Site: brandenburg
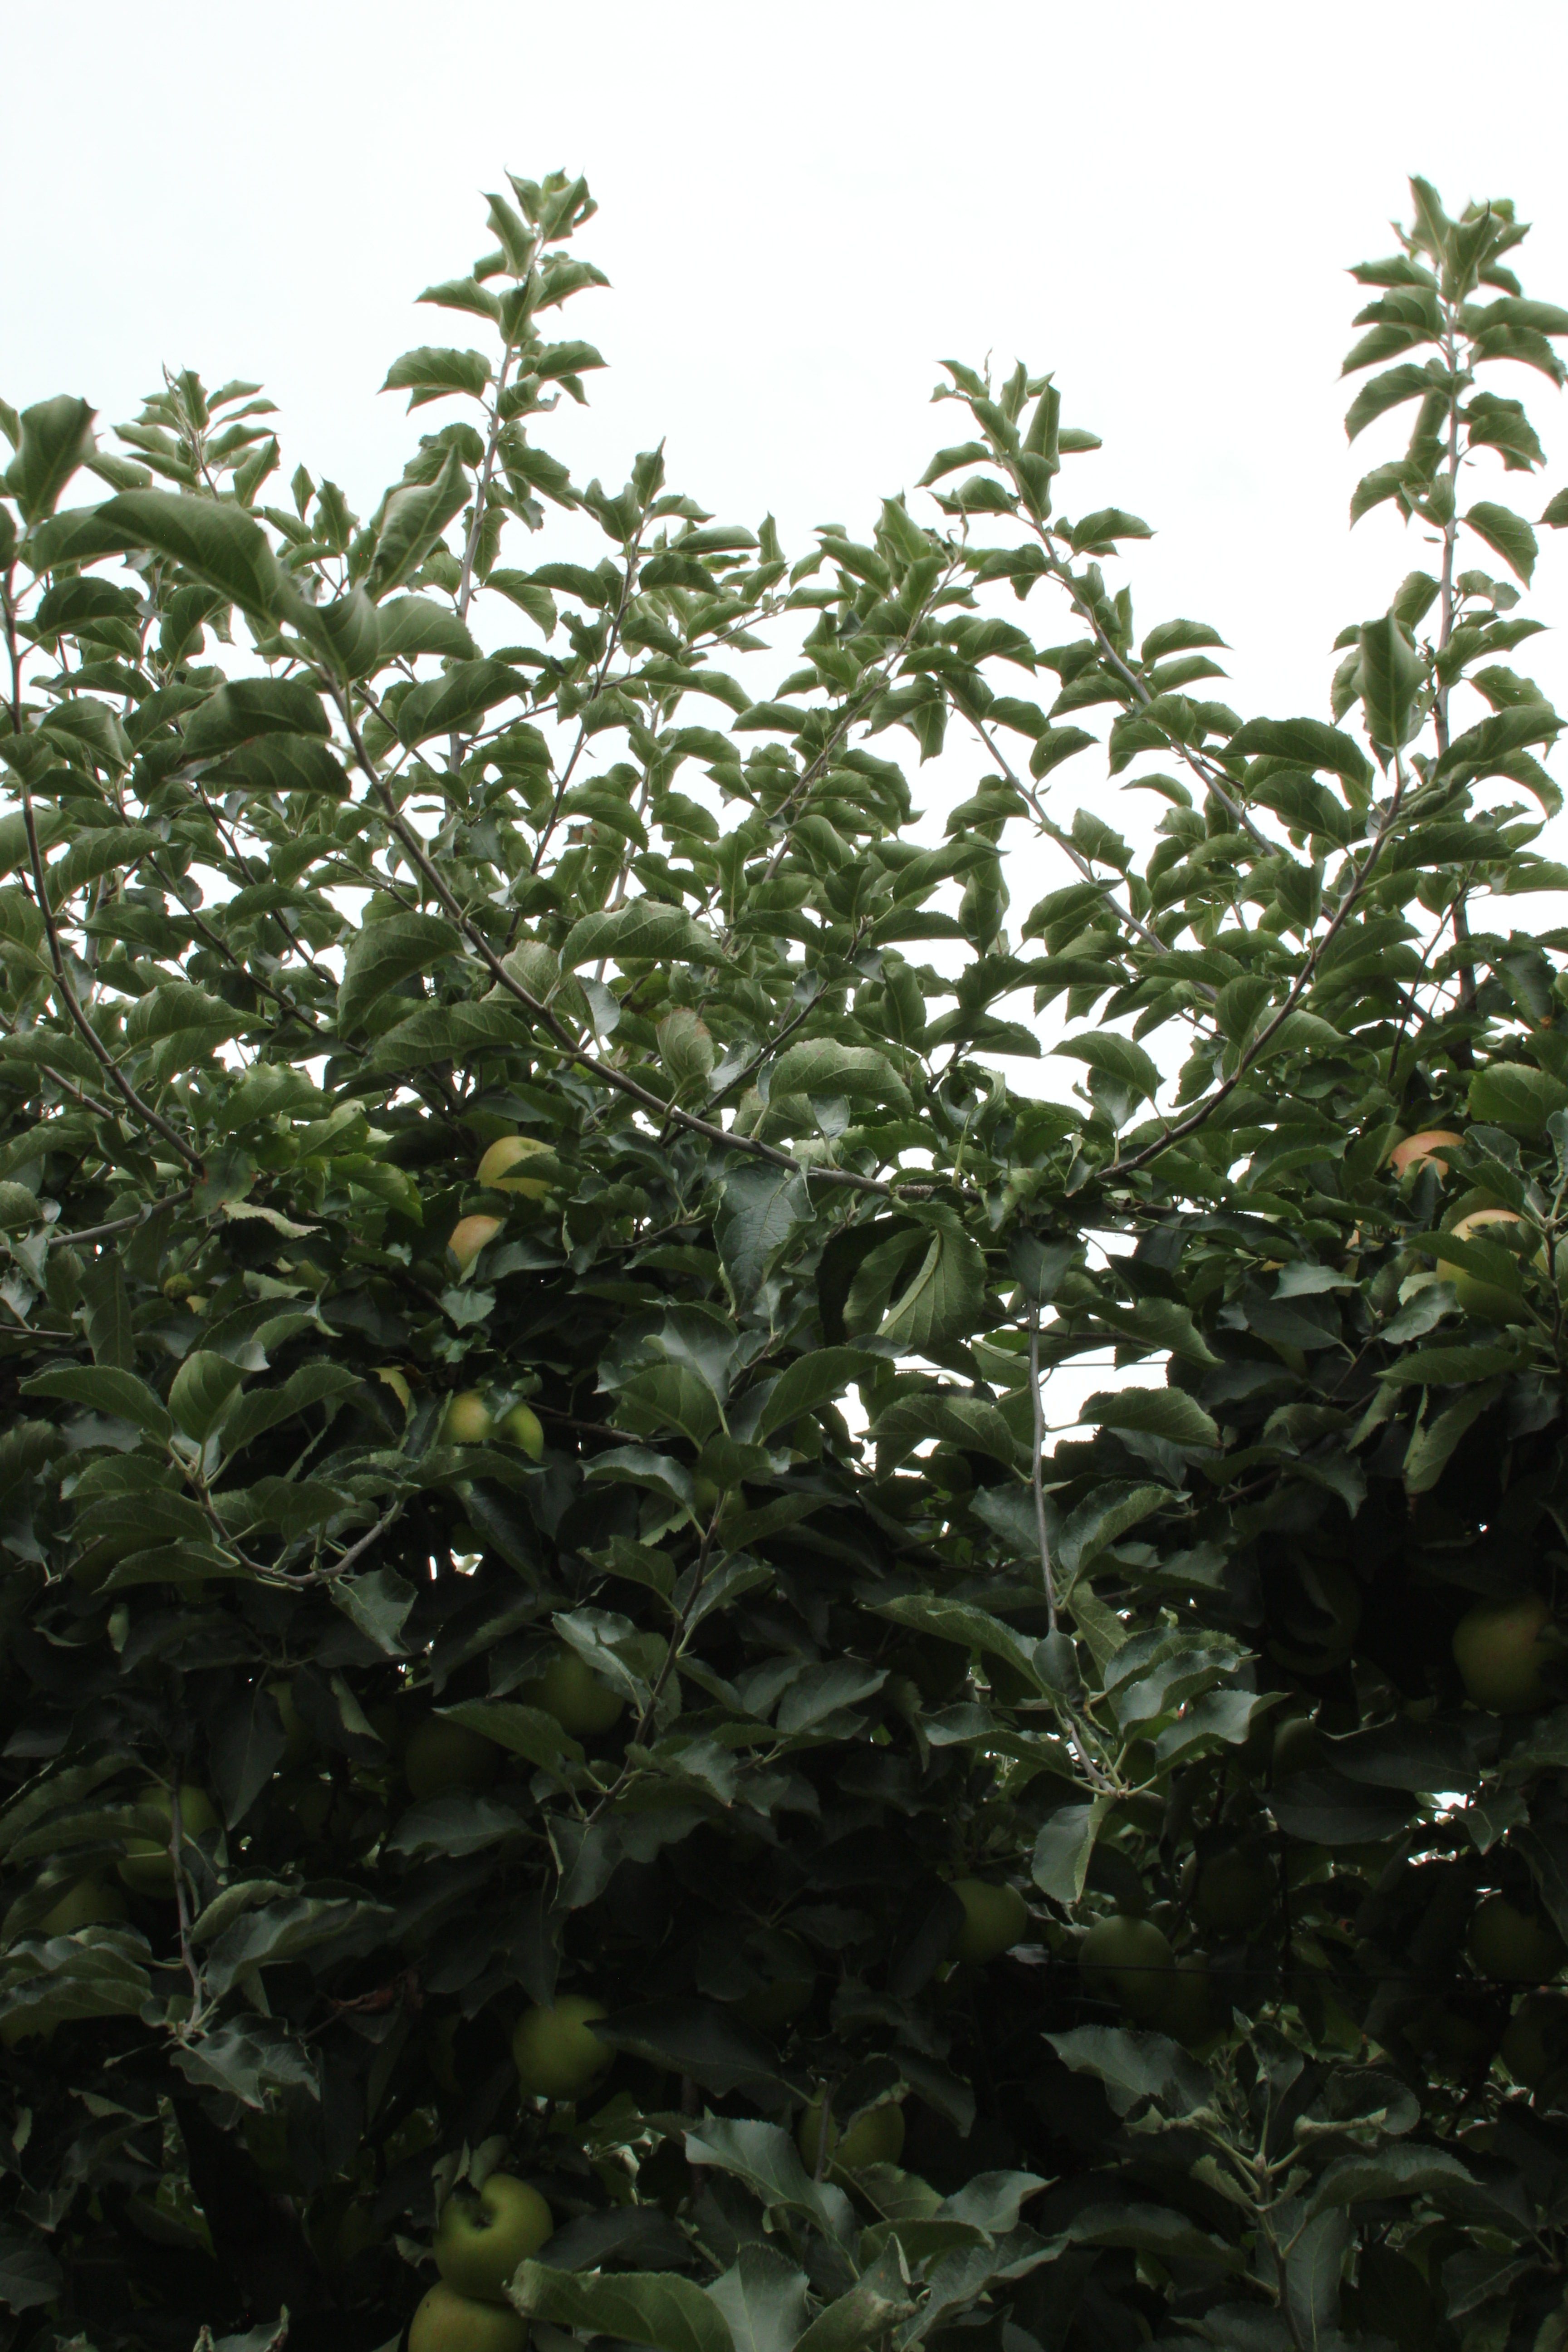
Growth stage (BBCH 87): Maturity of fruit and seed